Dale Steyn

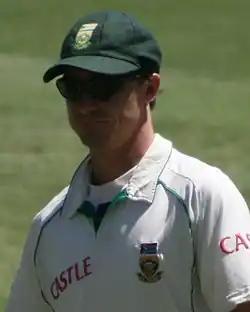
Dale Steyn in the field at the SCG in January 2009

Steyn kept his Test place for the three match home series against India. He picked up an injury whilst bowling early in India's first innings in the first Test at Johannesburg which prevented him from taking much further part in the game and also ruled him out of the second Test. He returned to play in the deciding third Test at Cape Town and bowled well, taking six wickets for 88 runs in the match as South Africa clinched the match and the series. He finished the series with six wickets at an average of 19.00.